Got the Life

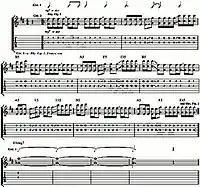
"Got the Life" music sheet.

"Got the Life" is three minutes and forty-five seconds long. It is the shortest song on "Follow the Leader", and like the album the single was produced by Steve Thompson and Toby Wright, and was mixed by Brendan O'Brien. "Got the Life (Deejay Punk-Roc remix)" was mixed by DeeJay Punk-Roc (Jon Paul Davies), and was recorded at Airdog Funk Research Department and Liverpool, England. The D.O.S.E.'s Woollyback remix was mixed by D.O.S.E. in courtesy of Mercury Records.